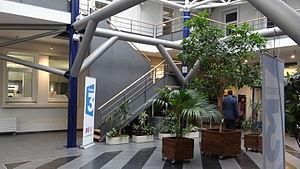
FR3 Nord Pas-de-Calais Patio
France 3 Nord-Pas-de-Calais est une des vingt-quatre antennes métropolitaines de proximité de France Télévisions, émettant sur les départements du Nord et du Pas-de-Calais, et basée à Lille. Elle fait partie de la direction régionale de France 3 Hauts-de-France.